Clément Roques

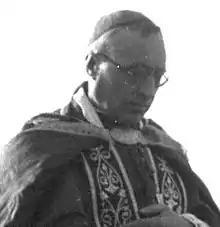
Roques between 1934 and 1940.

Clément-Émile Roques (8 December 1880—4 September 1964) was a French Cardinal of the Roman Catholic Church. He served as Archbishop of Rennes from 1940 until his death, and was elevated to the cardinalate in 1946 by Pope Pius XII.